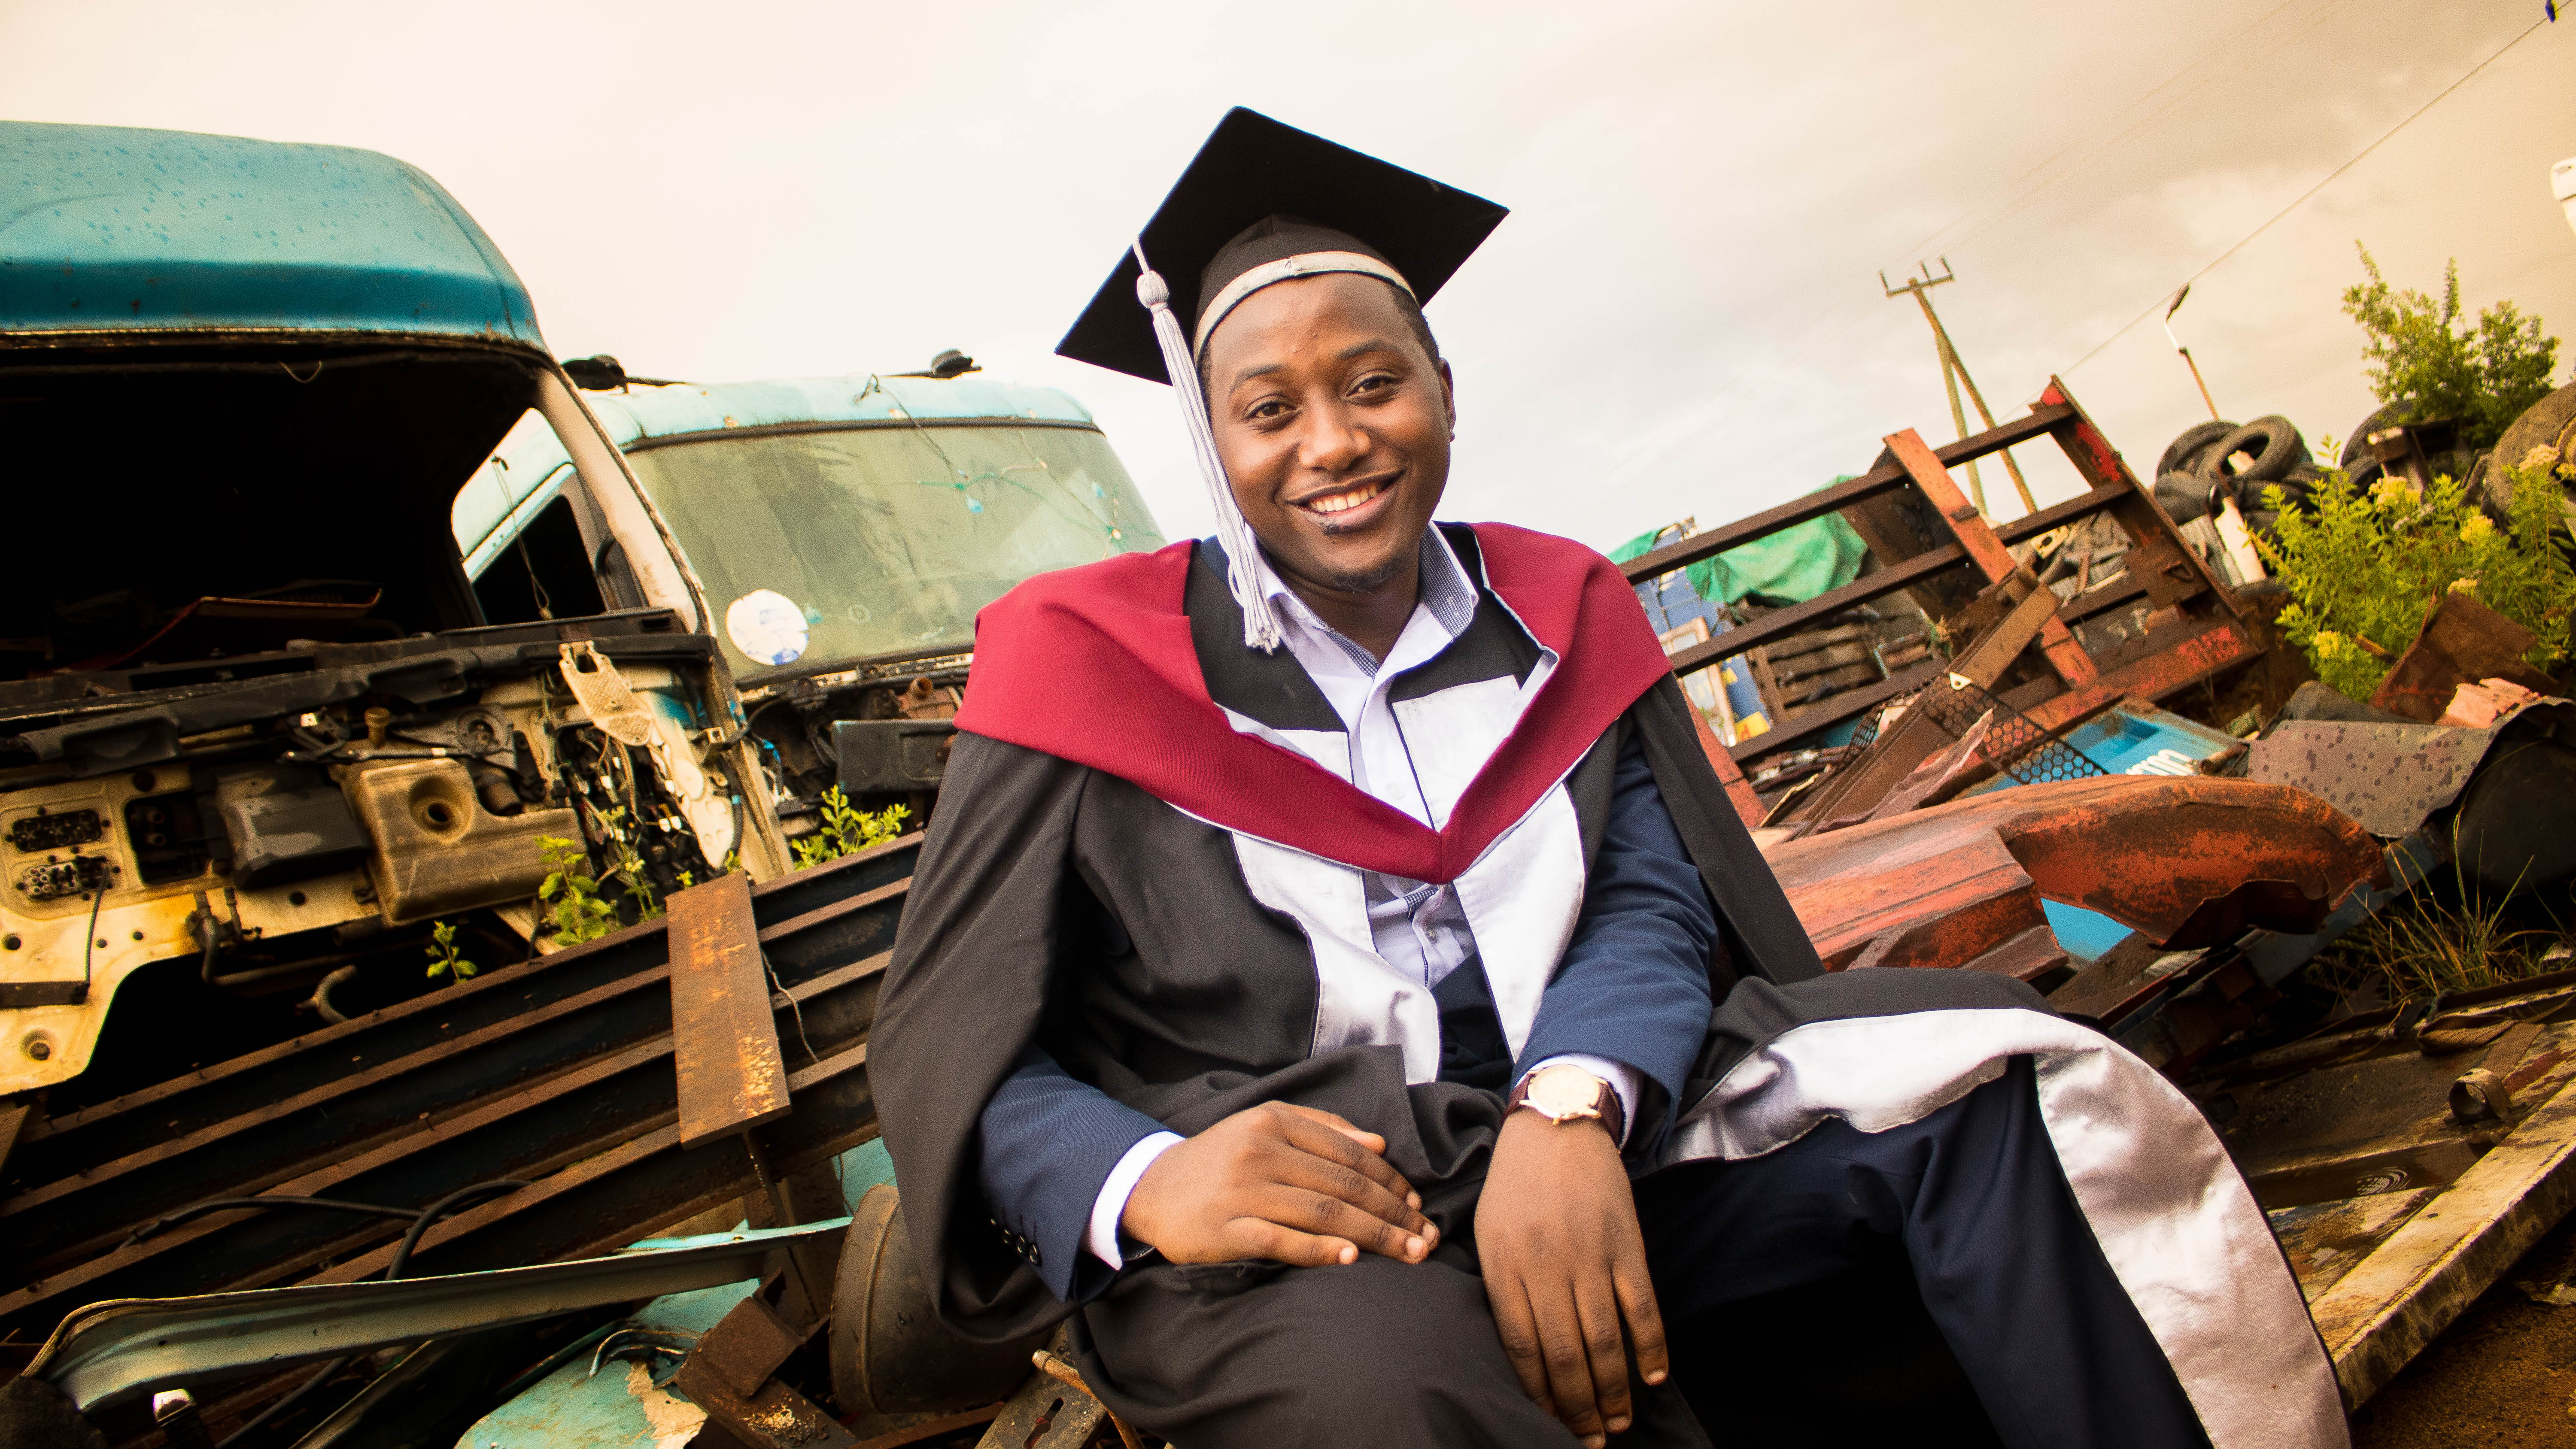
africa, tanzania, graduation, academic dress, scholar, headgear, event, travel, phd, photography, mortarboard, smile